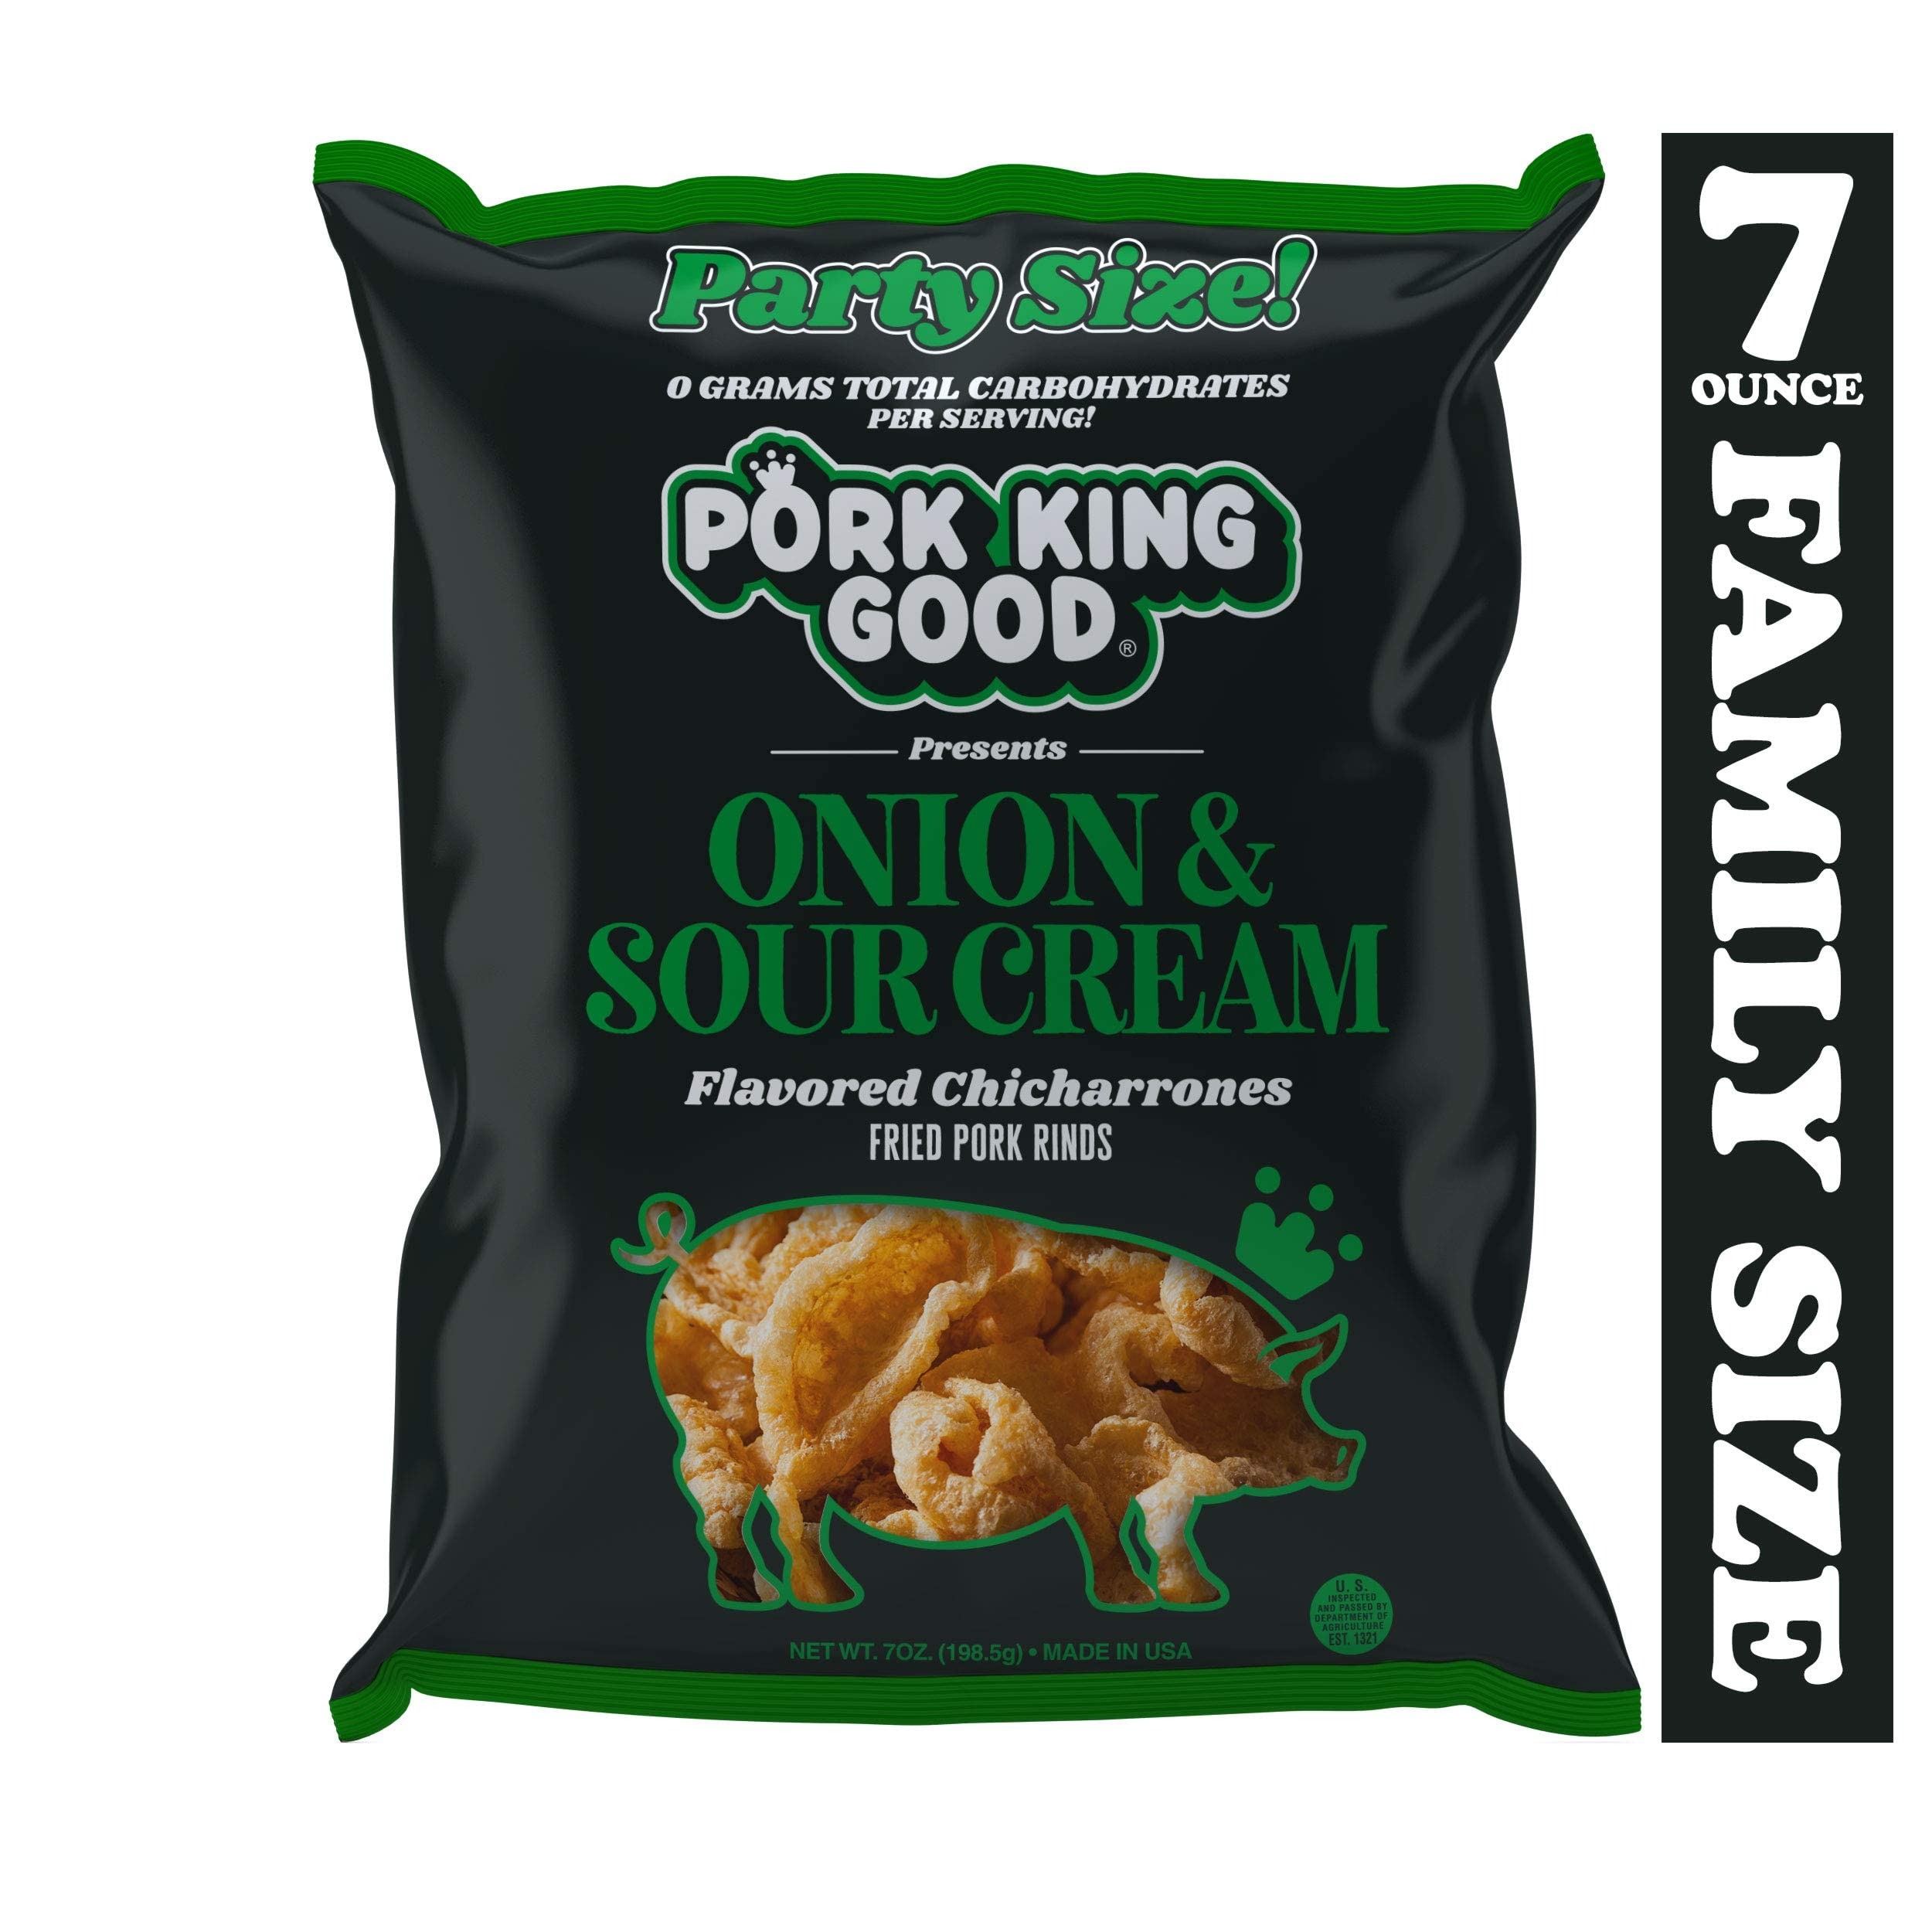
Item Name: Generic P.ork King Good Sour Cream & Onion Pork Rinds 7 oz (Pack of 6)
Bullet Point 1: High-Quality Ingredients: Crafted with the finest, premium ingredients to ensure a delicious and natural flavor, providing a truly indulgent snacking experience.
Bullet Point 2: Ideal for Sharing: Conveniently packaged for sharing, making it easy to enjoy these snacks with friends and family during gatherings, parties, or any casual get-together.
Bullet Point 3: Convenient Packaging: Designed for on-the-go snacking, these snacks are perfectly packaged to fit seamlessly into your busy lifestyle, ensuring you always have a tasty treat within reach.
Bullet Point 4: Satisfaction Guaranteed: Your satisfaction is our priority. We stand behind the quality of our snacks with a satisfaction guarantee, ensuring you can enjoy with confidence knowing you're getting a premium product.
Value: 7.0
Unit: Ounce

Price: 59.99